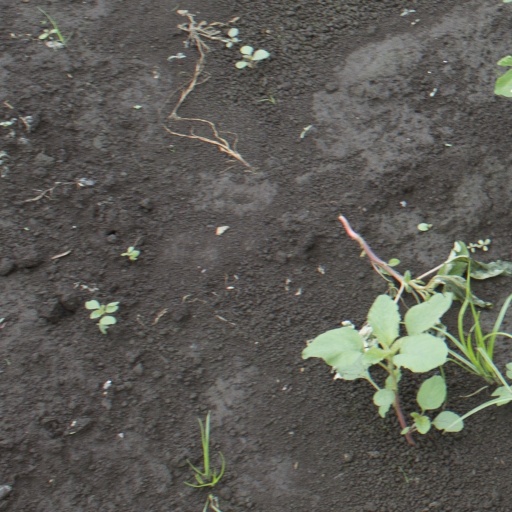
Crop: soybean